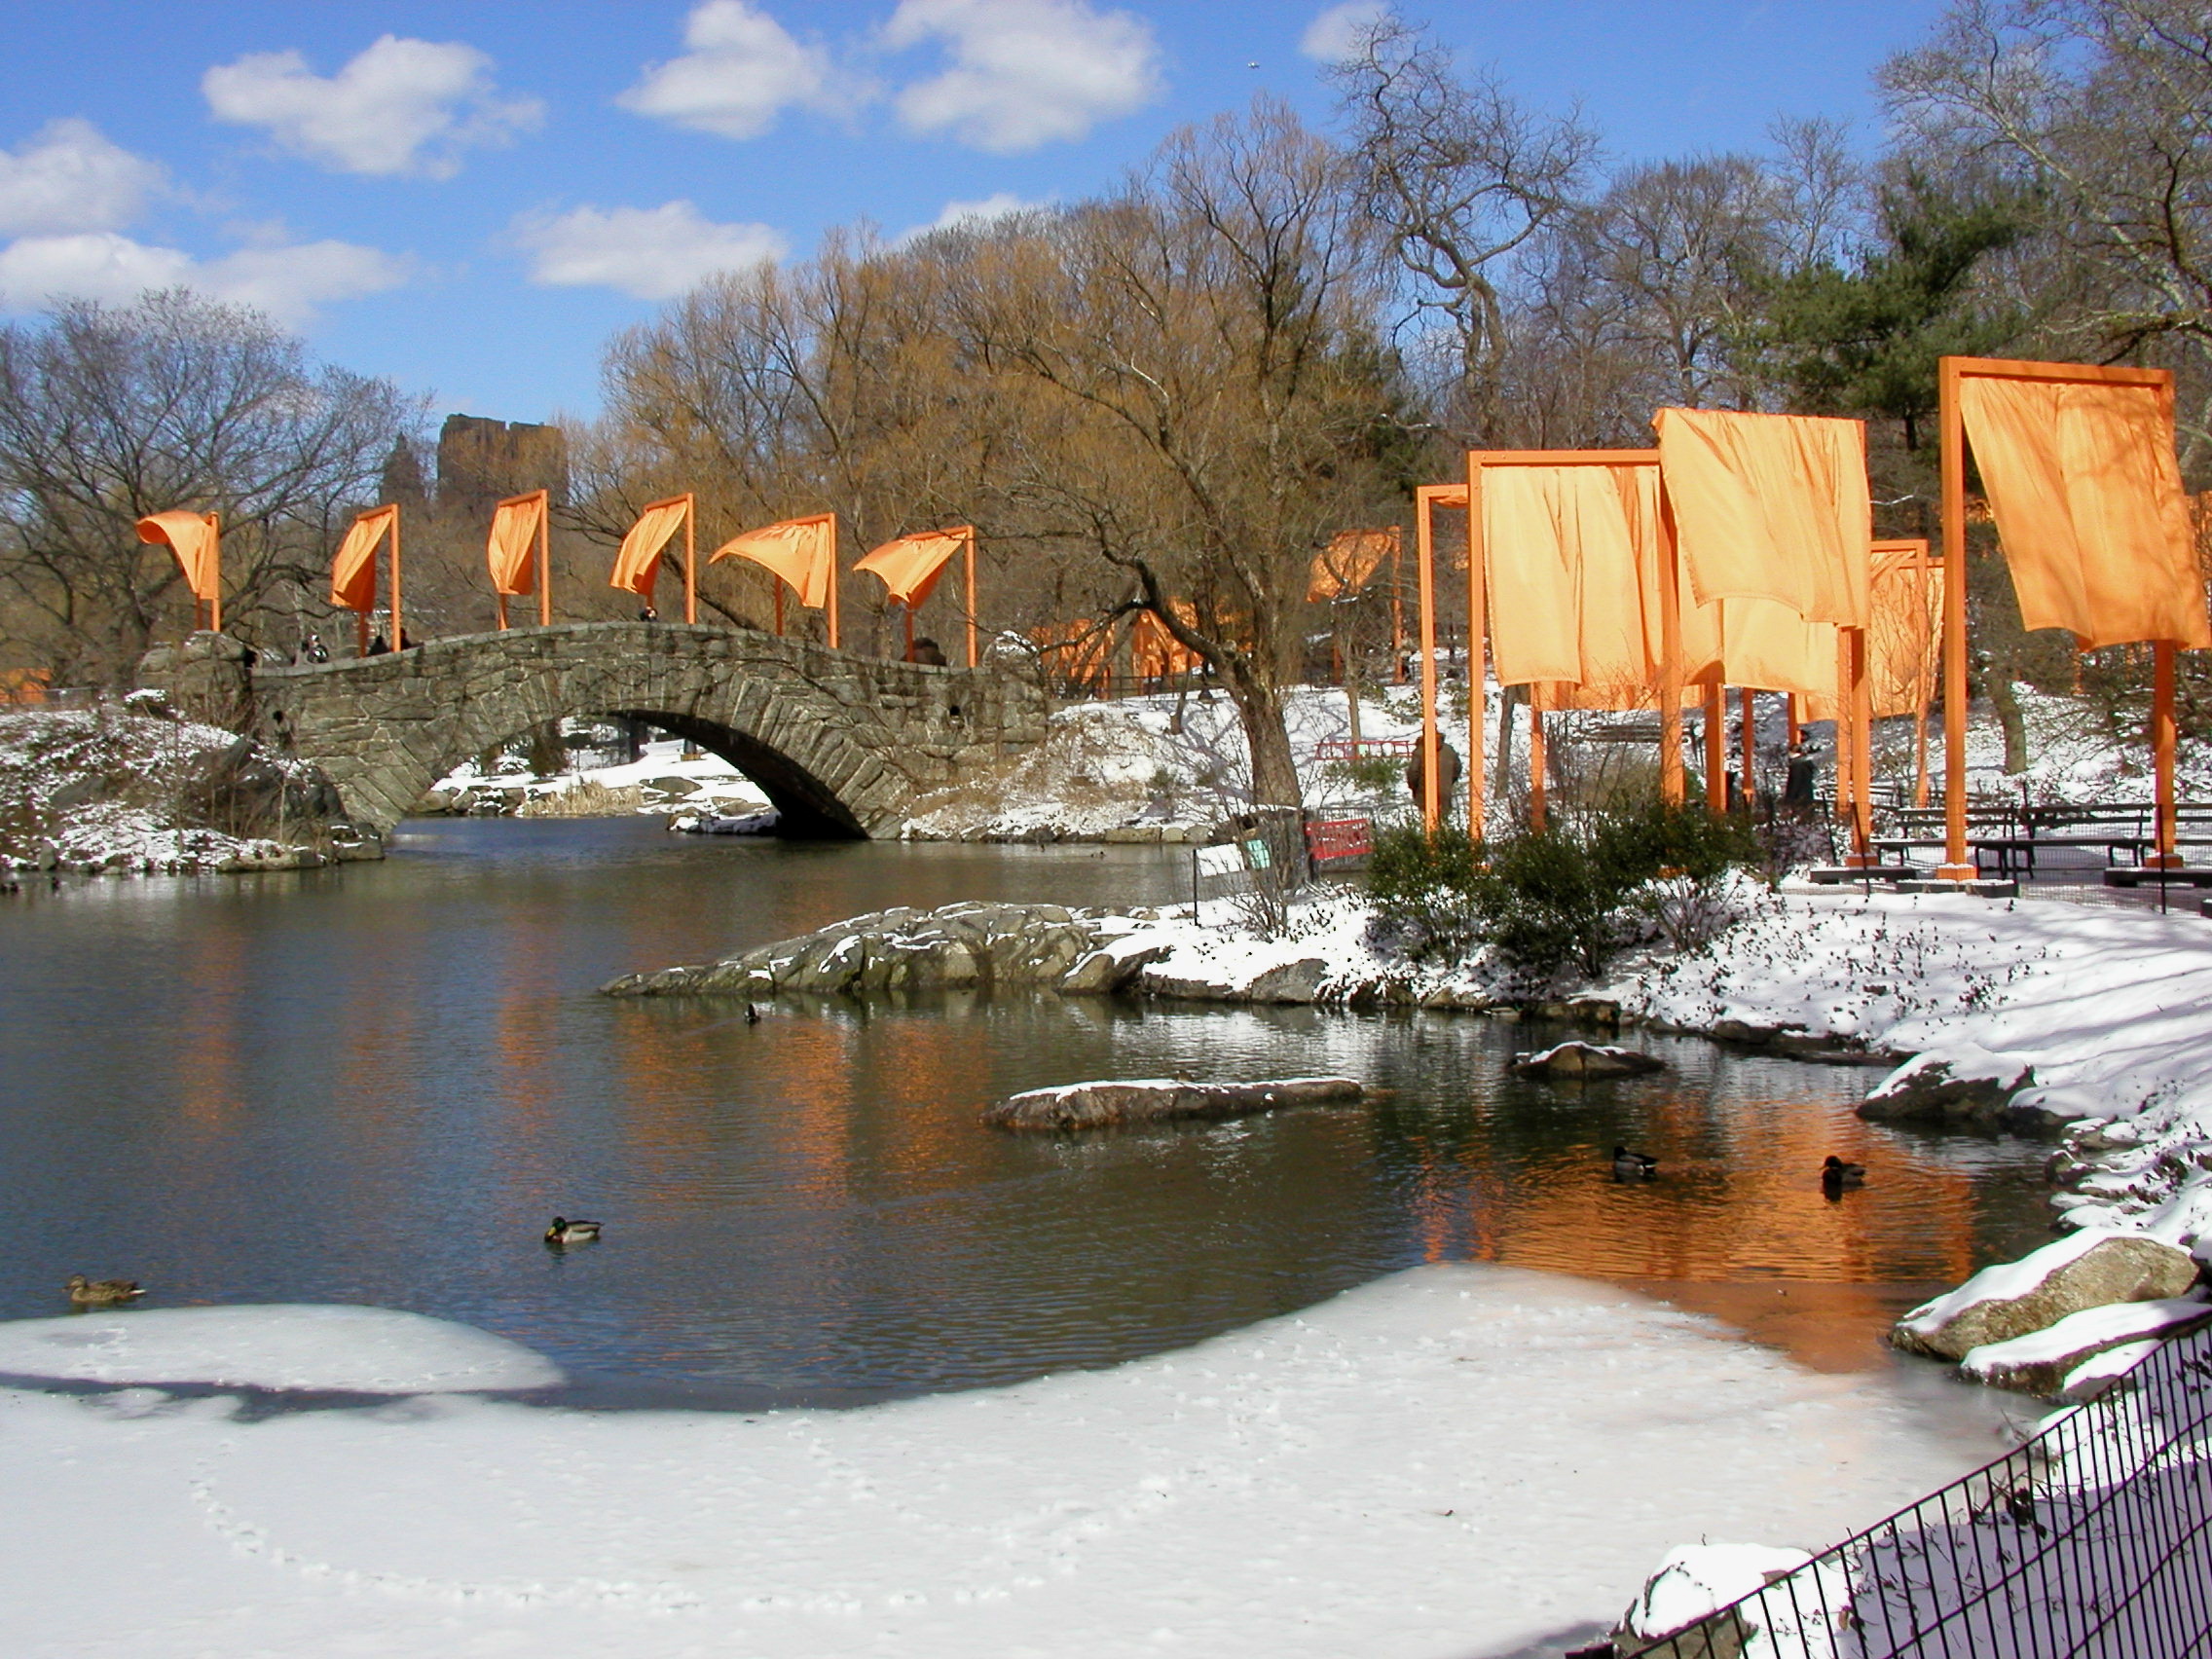
sea, water, snow, winter, dock, lake, town, river, vacation, reflection, season